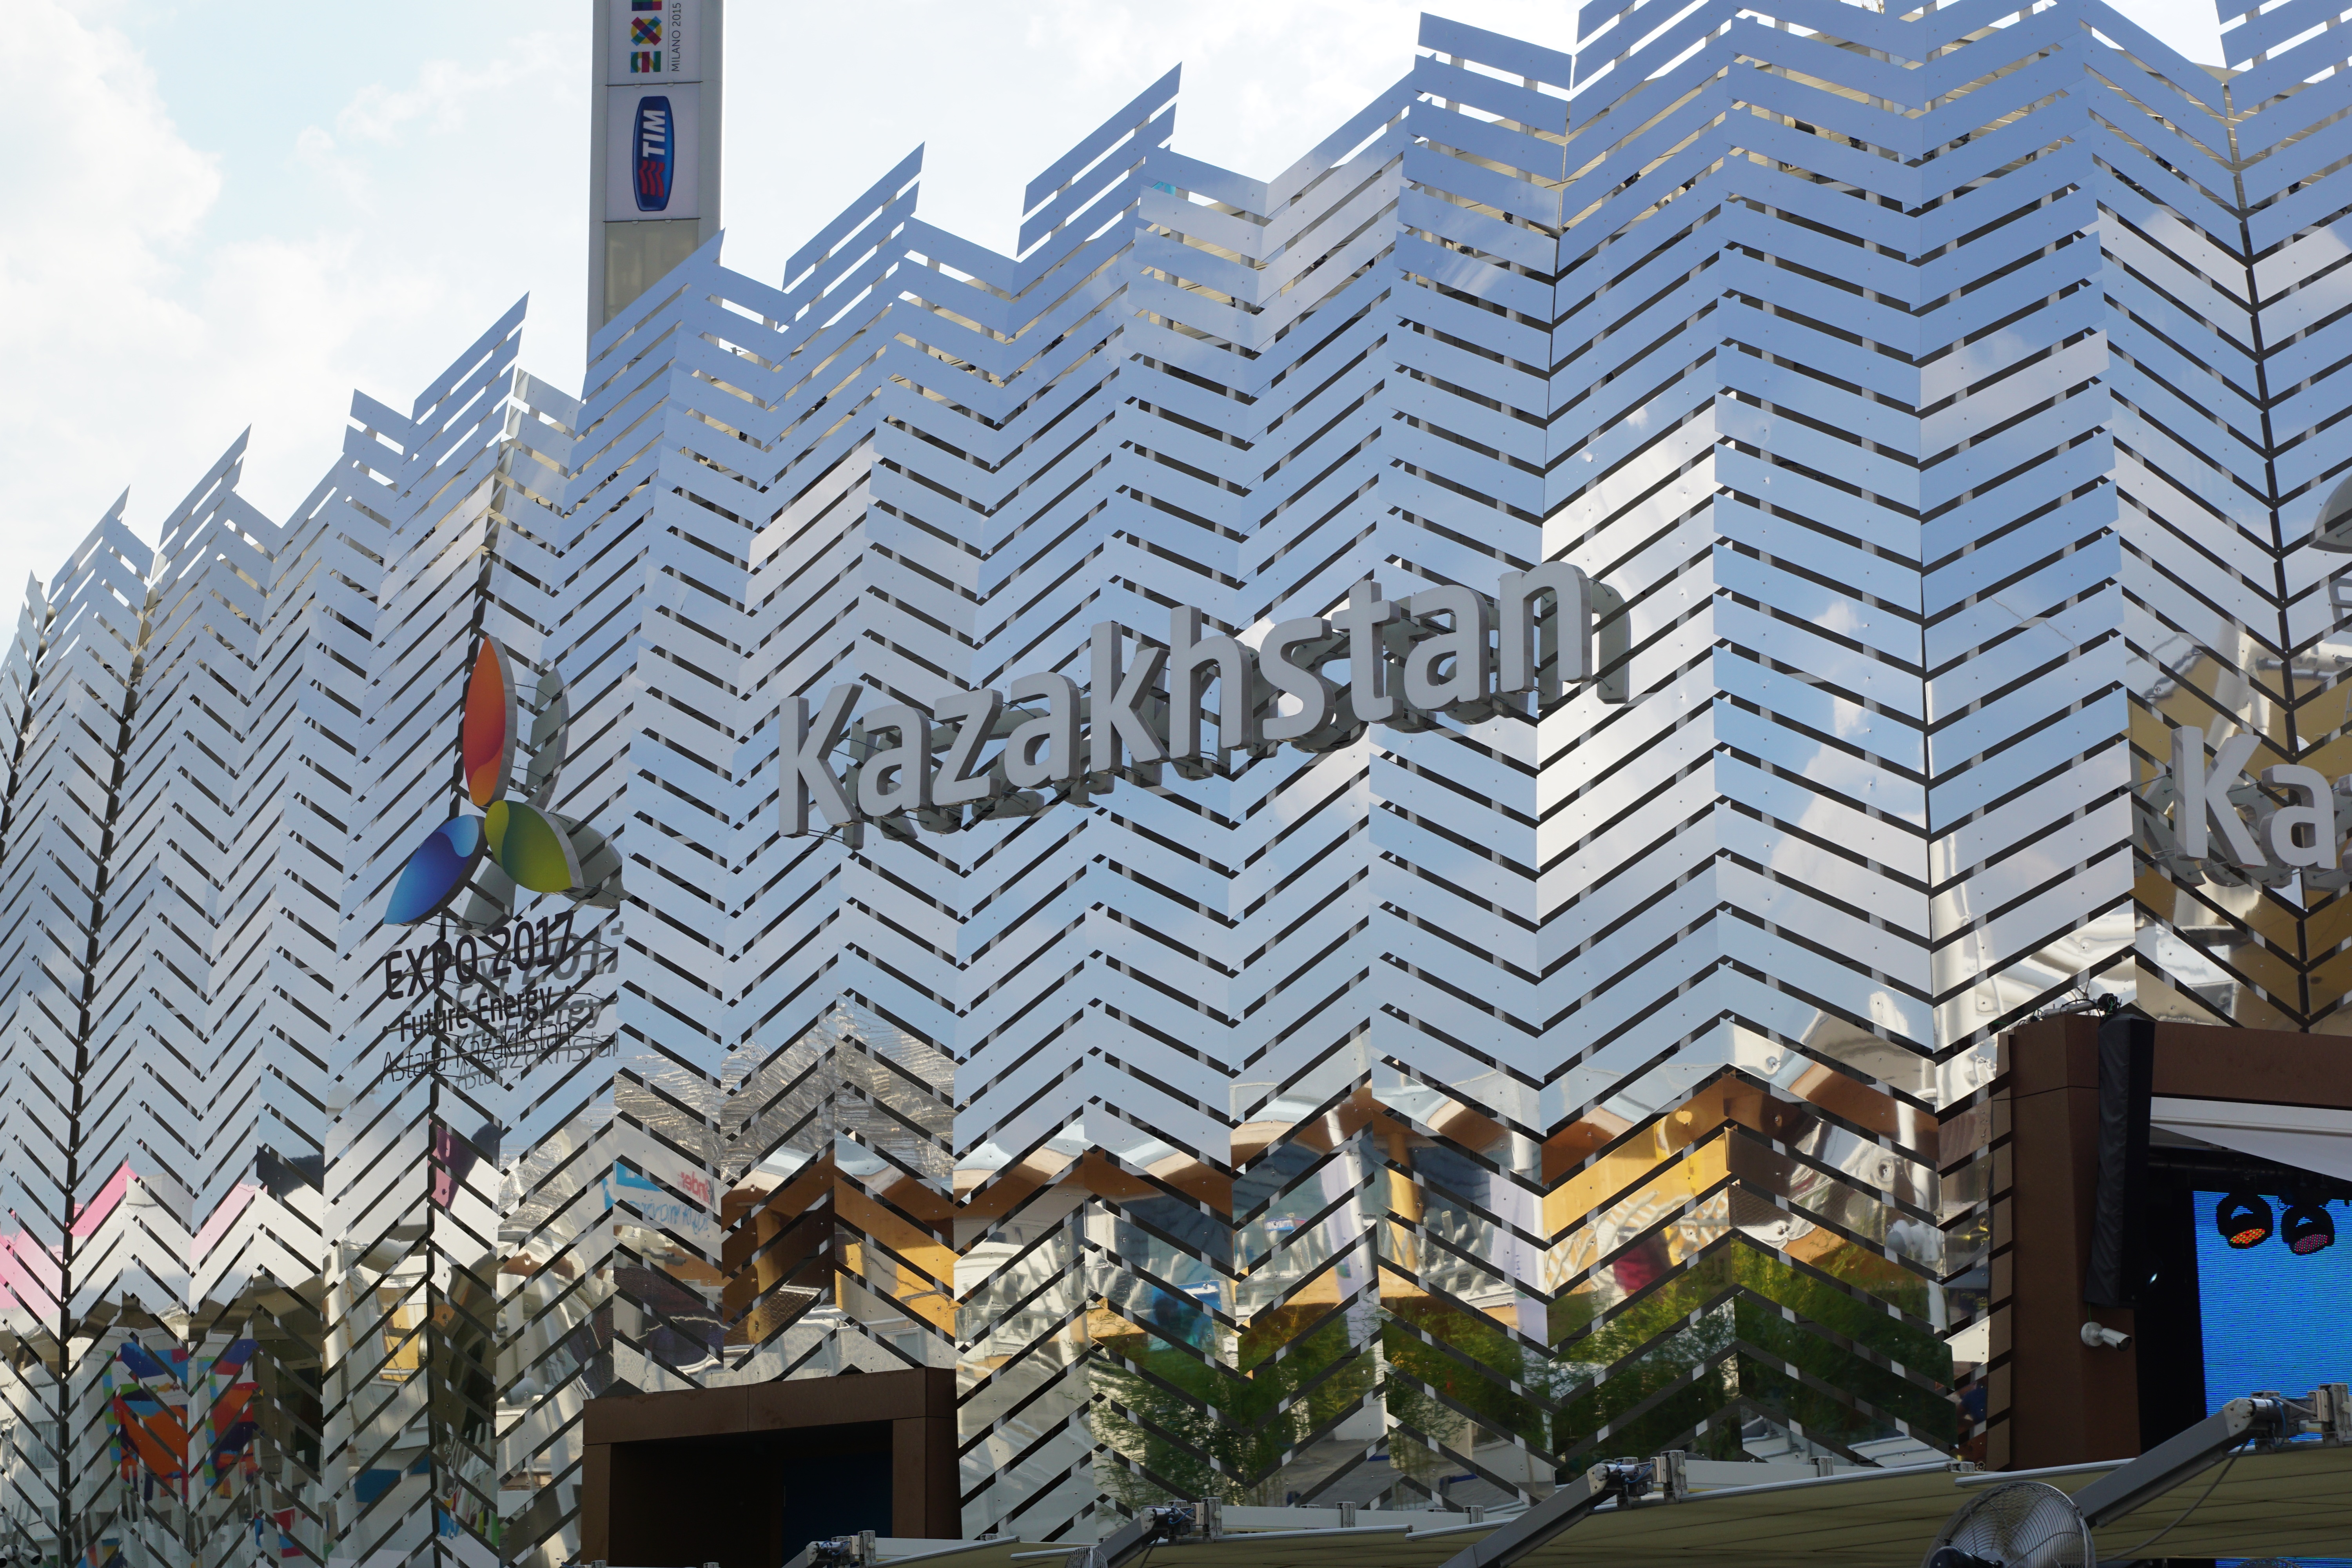
architecture, building, home, land, downtown, pattern, plaza, landmark, italy, facade, modern, tower block, expo, design, silver, nation, fair, condominium, neighbourhood, kazakhstan, residential area